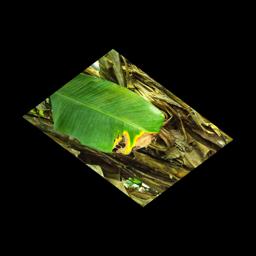
Label: YELLOW SIGATOKA